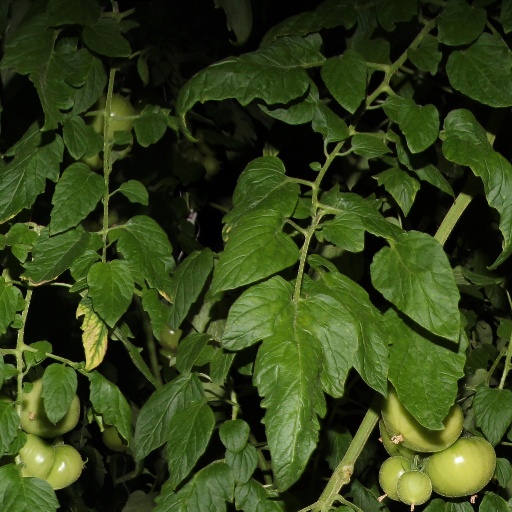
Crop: tomato